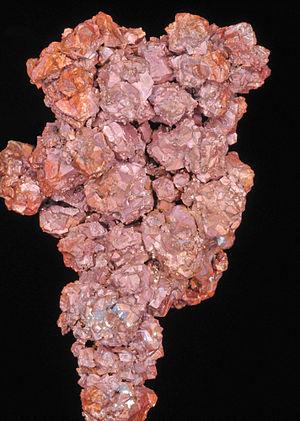
cristaux de cuivre natif
Le cuivre natif est un minéral métallique, un corps simple de formule chimique Cu de la catégorie élément natif et une espèce cristalline naturelle correspondant à l'élément cuivre, de symbole Cu.